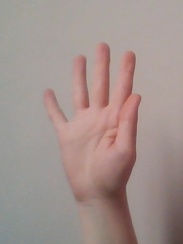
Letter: sheen